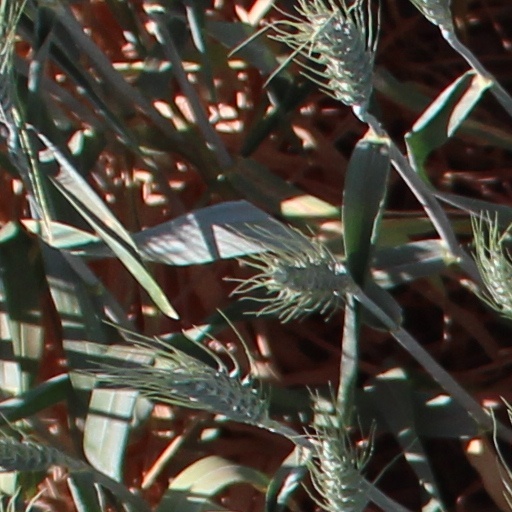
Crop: wheat